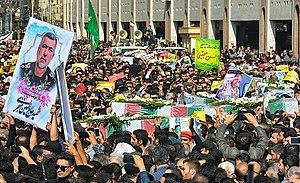
L'attentat d'Ahvaz est une attaque terroriste survenue le 22 septembre 2018 en Iran. Elle est menée lors d'un défilé du Corps des Gardiens de la révolution islamique commémorant le début de la Guerre Iran-Irak. L'attentat fait 29 morts, 24 parmi les Gardiens de la révolution et les passants civils et 5 du côté des terroristes. C'est l'attaque terroriste la plus meurtrière survenue en Iran depuis l'attentat-suicide de Chabahar en décembre 2010.